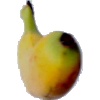
Label: Banana Lady Finger 1